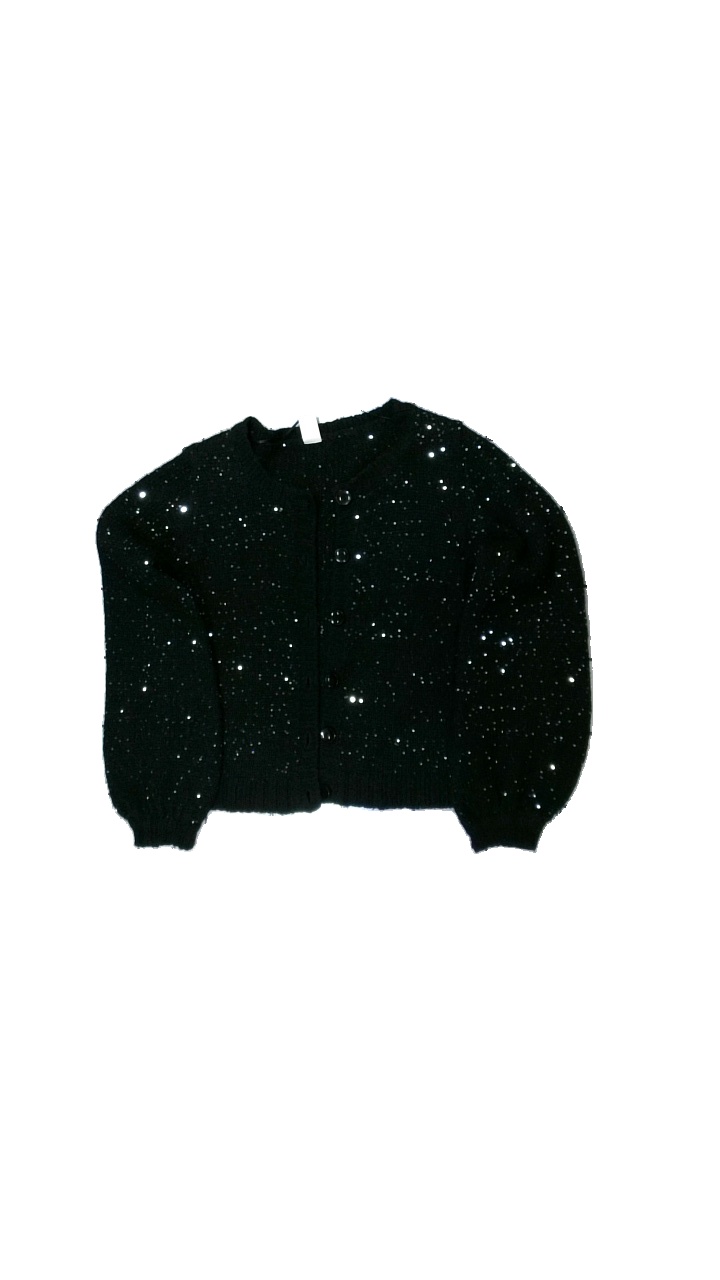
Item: Cardigan (Ladies)
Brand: Vila
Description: cardigan med paljetter
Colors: Black
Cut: C-collar
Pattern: Glitter
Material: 70% akryl 30% polyester
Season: All
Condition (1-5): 4
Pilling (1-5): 4
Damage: luddigt
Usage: Reuse
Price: <50